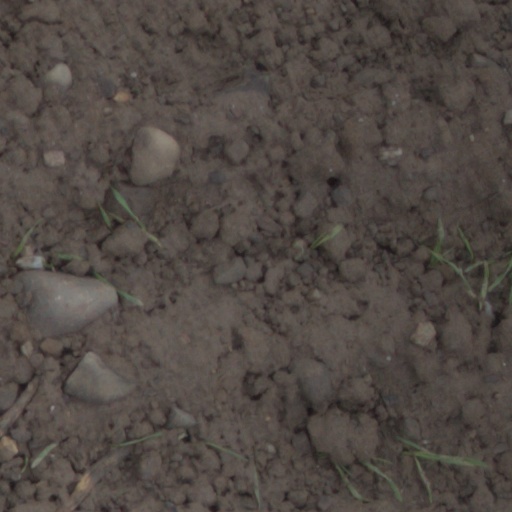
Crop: wheat